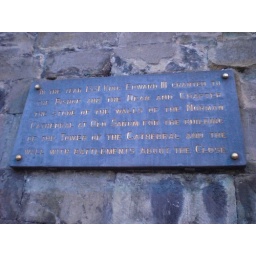
Part of the wall around the cathedral was built using stones from Old Sarum.